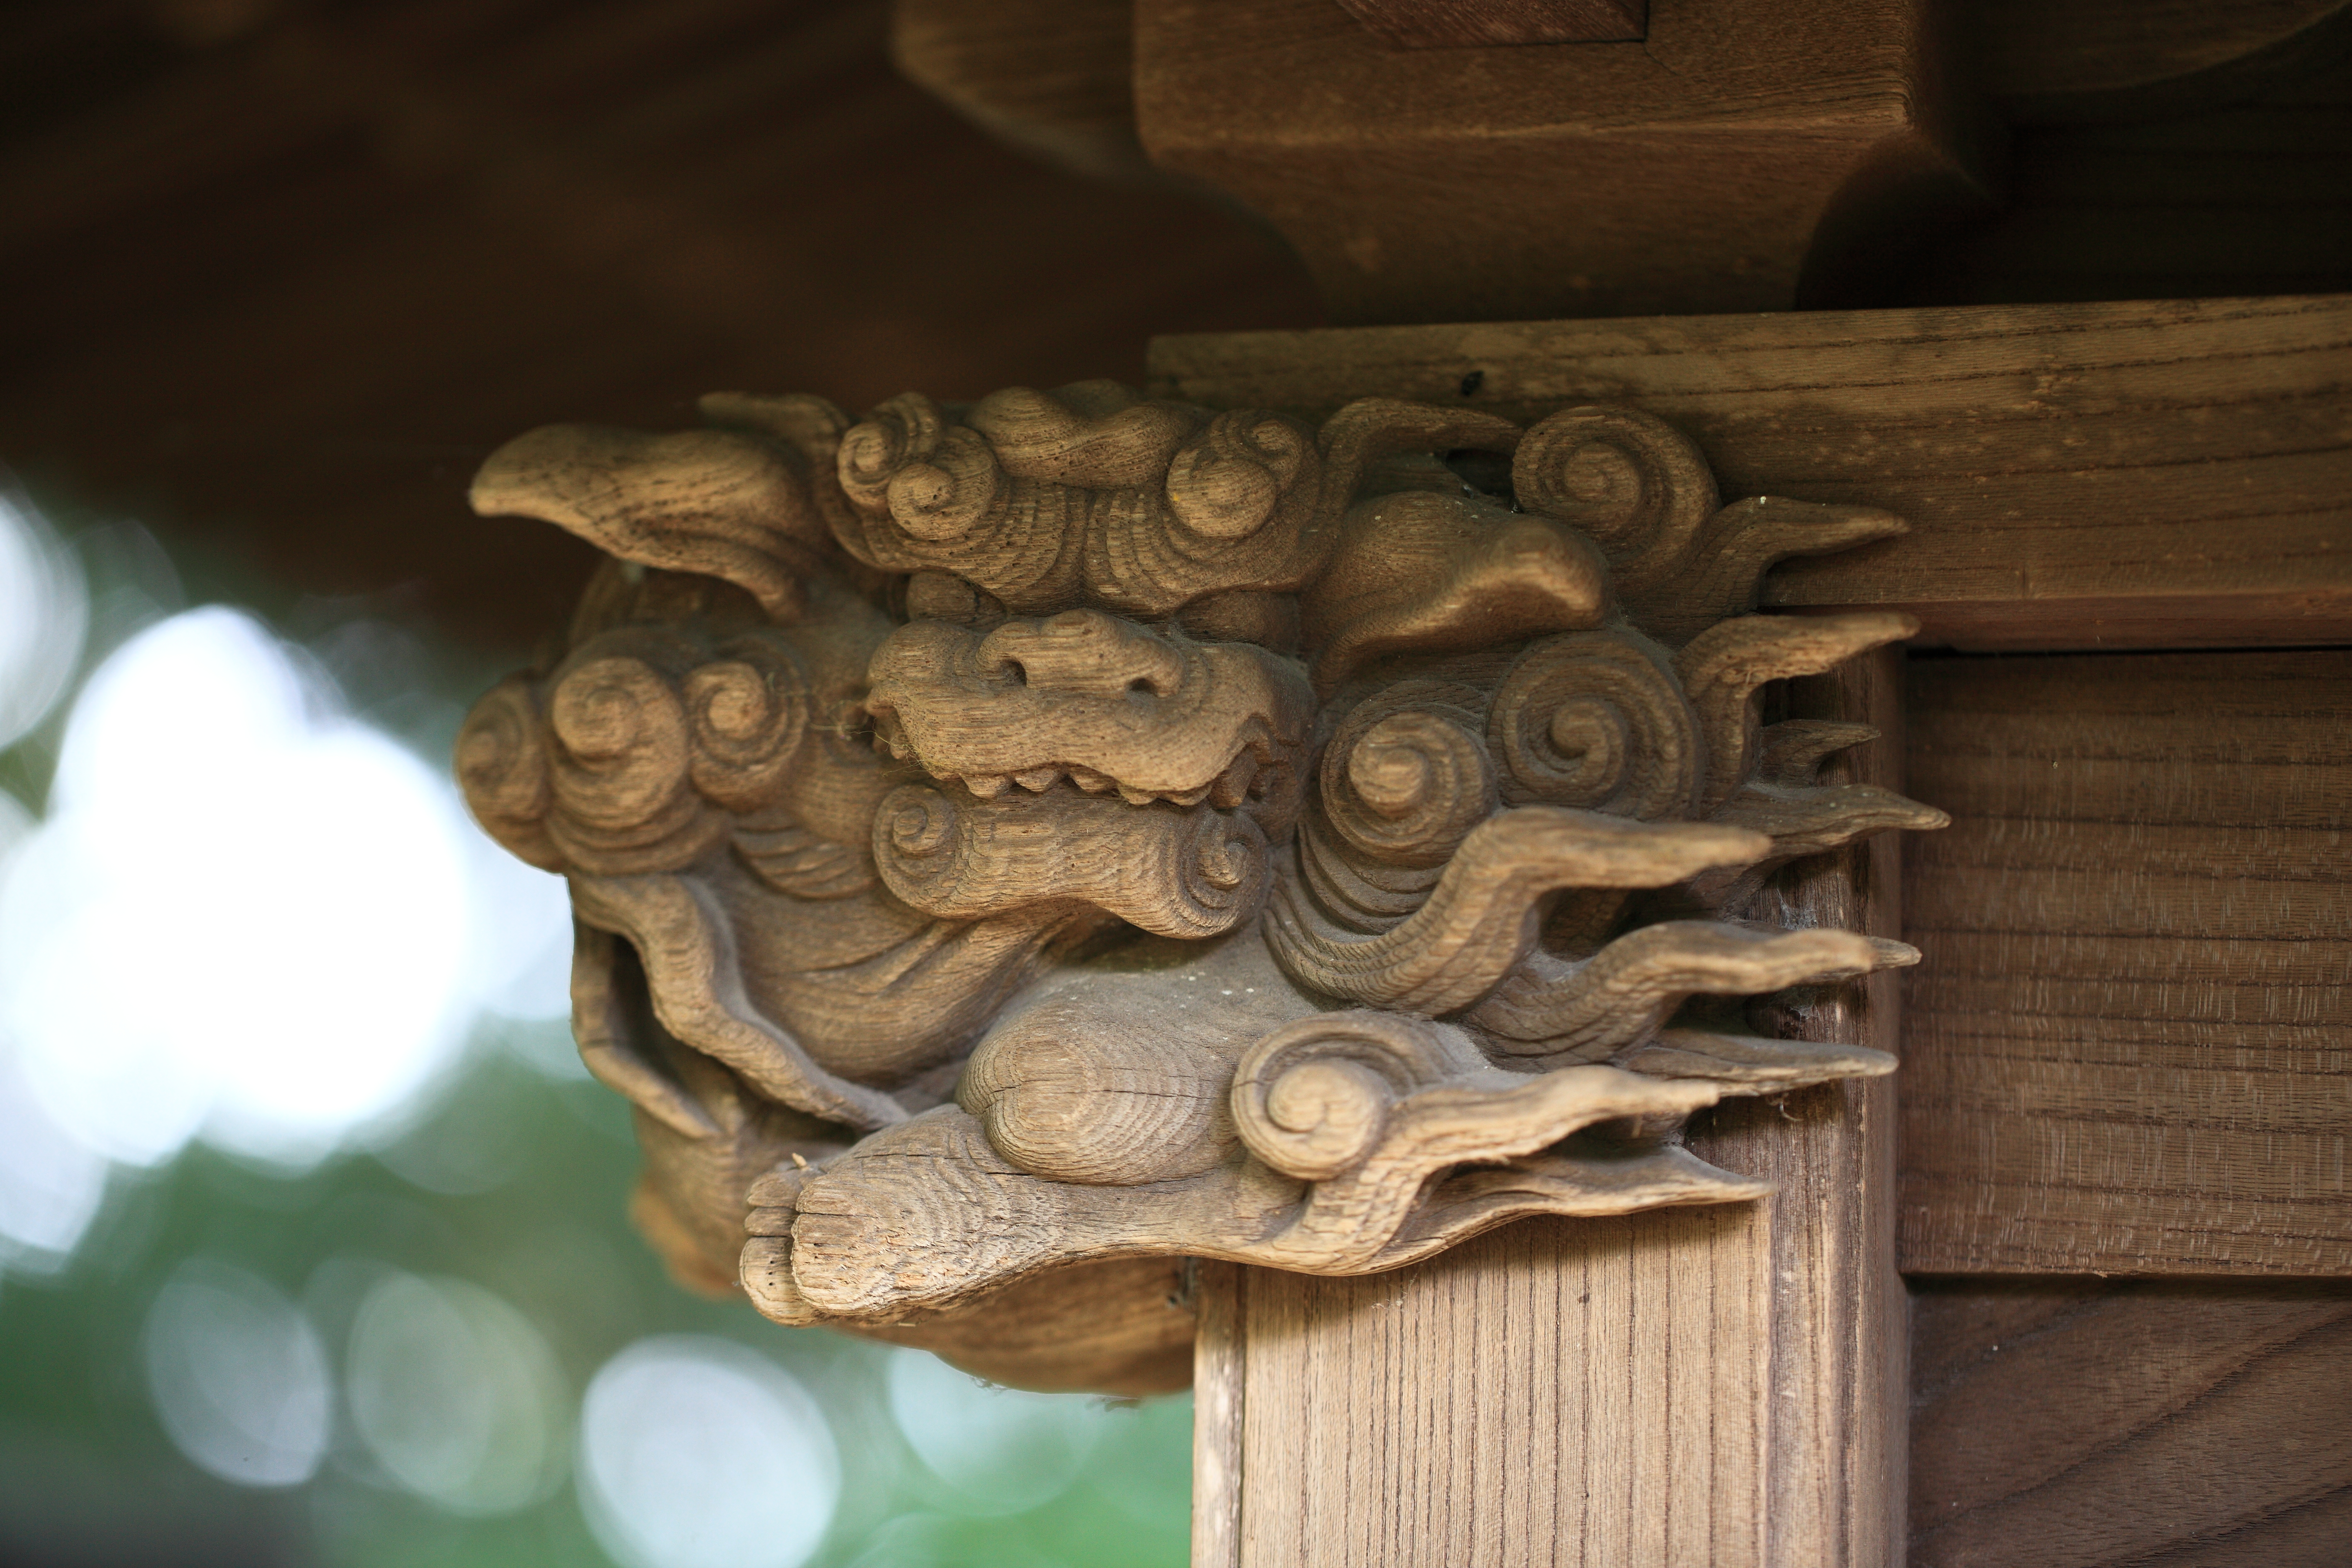
wood, leaf, flower, statue, high, ancient, close up, sculpture, art, cool image, temple, 5d, hires, carving, markii, hi, res, resolution, chiba, noda, takanashi, kamihanawa, ancient history